Aerial Reconfigurable Embedded System

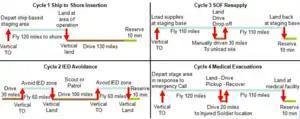
Requirements

Its VTOL capability gave it the ability to avoid threats and obstacles. The TX was required to have a range of on a single tank of fuel which may be attained through flight, land, or a combination of both.